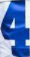
Number: 4